Indonesian cuisine

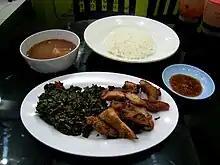
"Se'i babi", smoked pork from Kupang, West Timor, East Nusa Tenggara

Manado cuisine of Minahasan people from North Sulawesi features the heavy use of meat such as pork, fowl, and seafood. "Woku" is a type of seafood dish with generous use of spices, often making up half the dish. The ingredients include lemongrass, lime leaves, chili peppers, spring onion, shallots, either sautéed with meat or wrapped around fish and grilled covered in banana leaves. Other ingredients such as turmeric and ginger are often added to create a version of woku. Other Minahasan signature dishes are "tinutuan", chicken "tuturuga", "rica-rica" and "cakalang fufu".